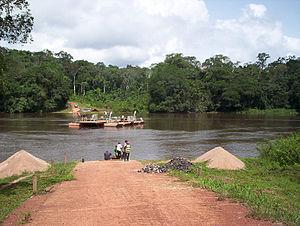
Le Dja, aussi appelé rivière Ngoko, traverse le Cameroun et le Congo et est affluent de la Sangha.